Battle of Bergen (1799)

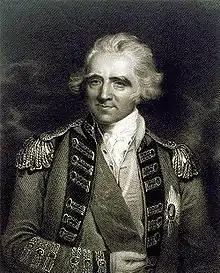
Sir Ralph Abercromby

Contrary to all reasonable expectations, the force under Sir Ralph Abercromby took no direct part in this action; consequently the allied troops engaged amounted to no more than between 15,000 and 18,000 men. The corps under Sir Ralph Abercromby began their march on the evening of 18 September, but his advance was delayed by the bad state of the roads, and he arrived at Hoorn many hours later than was expected. The objectives that would have been gained by this column would have had a material effect on the result of the whole expedition, and could only be attempted while the Duke of York possessed the superior force.